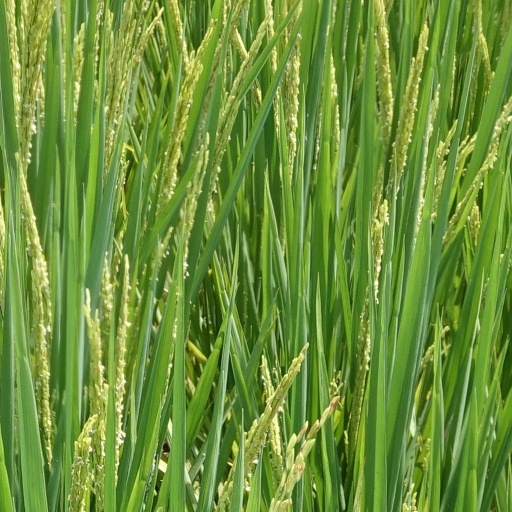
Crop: rice